Baháʼí symbols

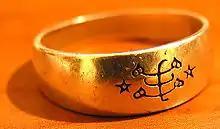
Ringstone Symbol on jewelry

The "Ringstone Symbol" was designed by ʻAbdu'l-Bahá, and, as its name implies, is the most common symbol found on rings worn by Baháʼís, but it is also used on necklaces, book covers, and paintings. It consists of two stars (haykal) interspersed with a stylized Baháʼ. The lower line is said to represent humanity and the world of creation, the upper line the world of God, and the middle line represents the special station of Manifestation of God and the world of revelation; the vertical line is the primal will or Holy Spirit proceeding from God through the manifestations to humanity. The position of Manifestation of God in this symbol is said to be the linking point to God. The two stars or haykals represent Baháʼu'lláh and the Báb. It is also probably no coincidence that the shape of the symbol bears similarity to the Chinese characters for king , Jade Emperor 玉帝, and master .